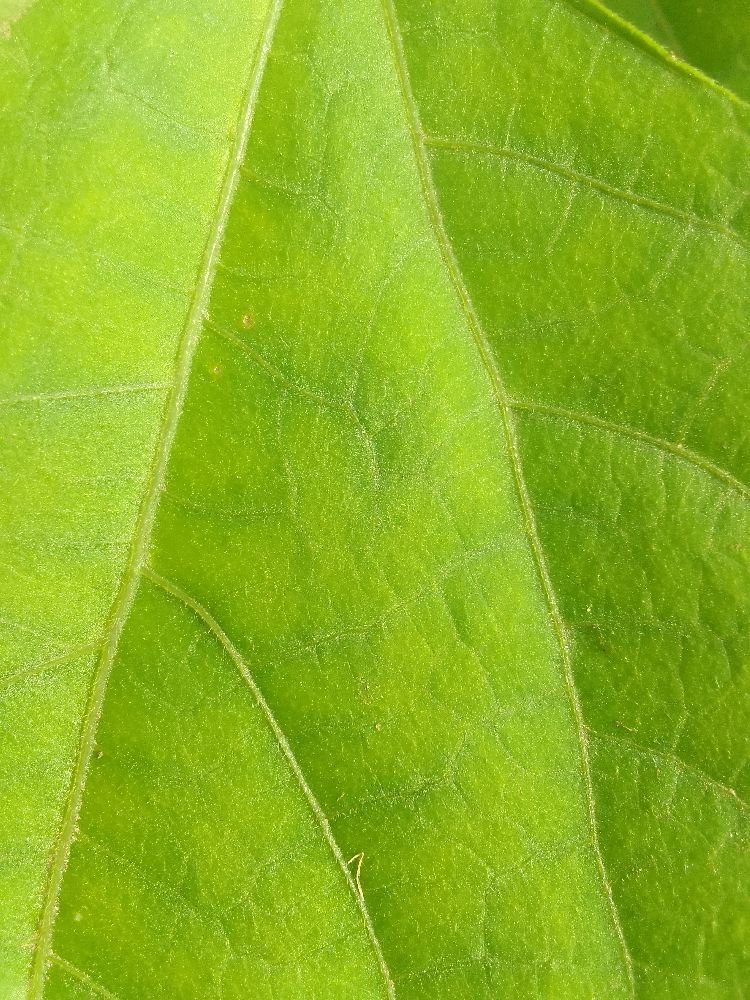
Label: healthy